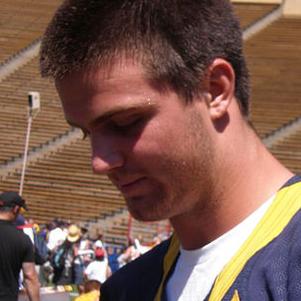
Age: 19